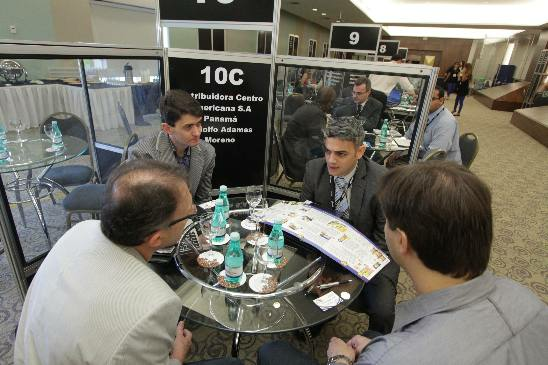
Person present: Yes